The Republia Times

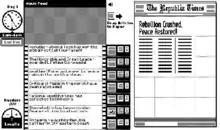
Screenshot of gameplay

The Republia Times is a free-to-play indie browser video game created by Lucas Pope, released in April 2012. In the game, the player takes the role of the editor of a newspaper torn between personal opposition to the government and threats to the lives of the editor's wife and children if the editor does not generate loyalty among the population.